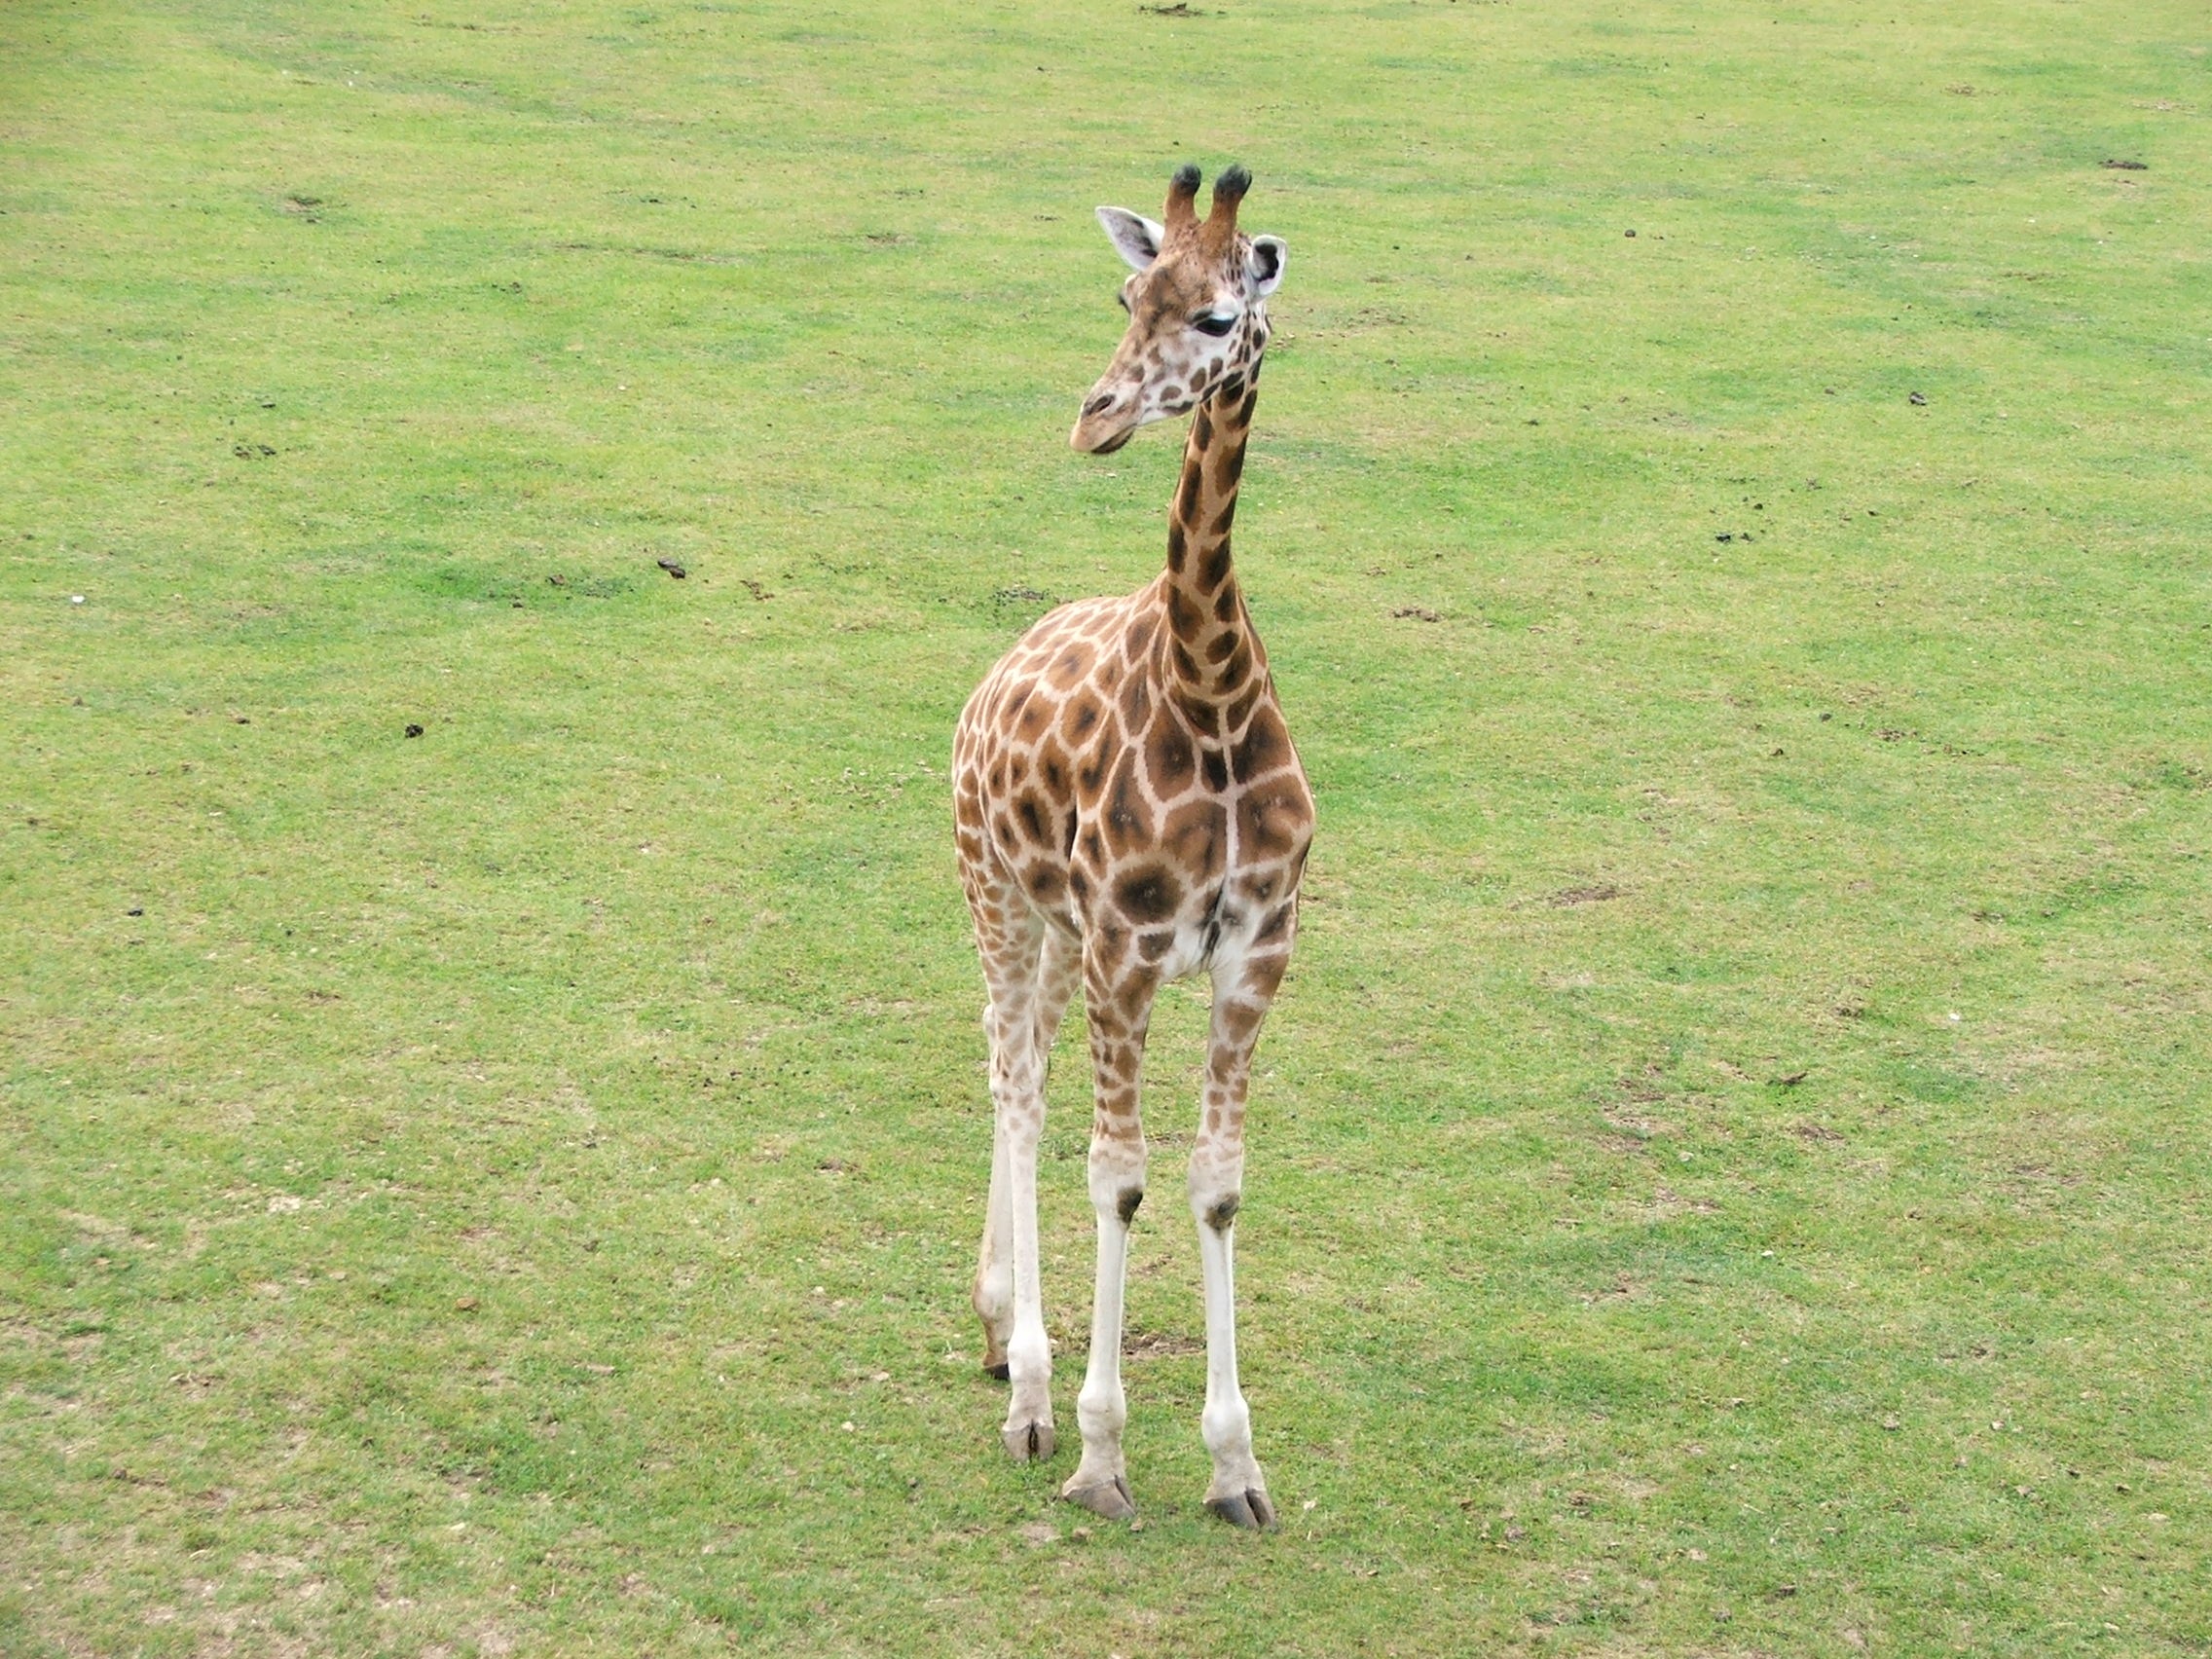
nature, prairie, wildlife, zoo, mammal, fauna, savanna, giraffe, grassland, animals, vertebrate, safari, giraffidae